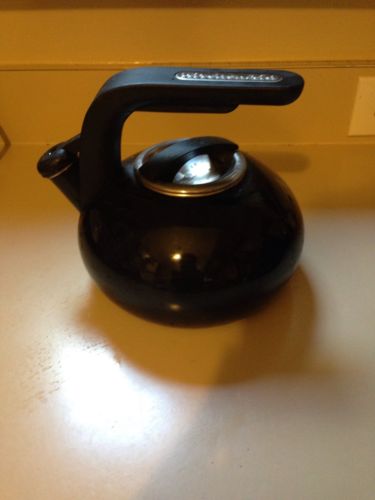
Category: kettle